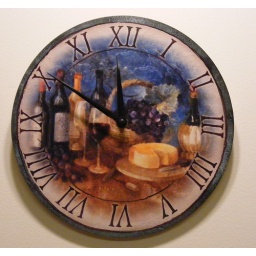
Day 97/365 - the wall clock in my kitchen